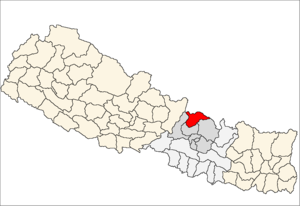
Le district de Rasuwa – en népalais : रसुवा जिल्ला – est l'un des 75 districts du Népal. Il est rattaché à la zone de la Bagmati et à la région de développement Centre. La population du district s'élevait à 43 300 habitants en 2011.